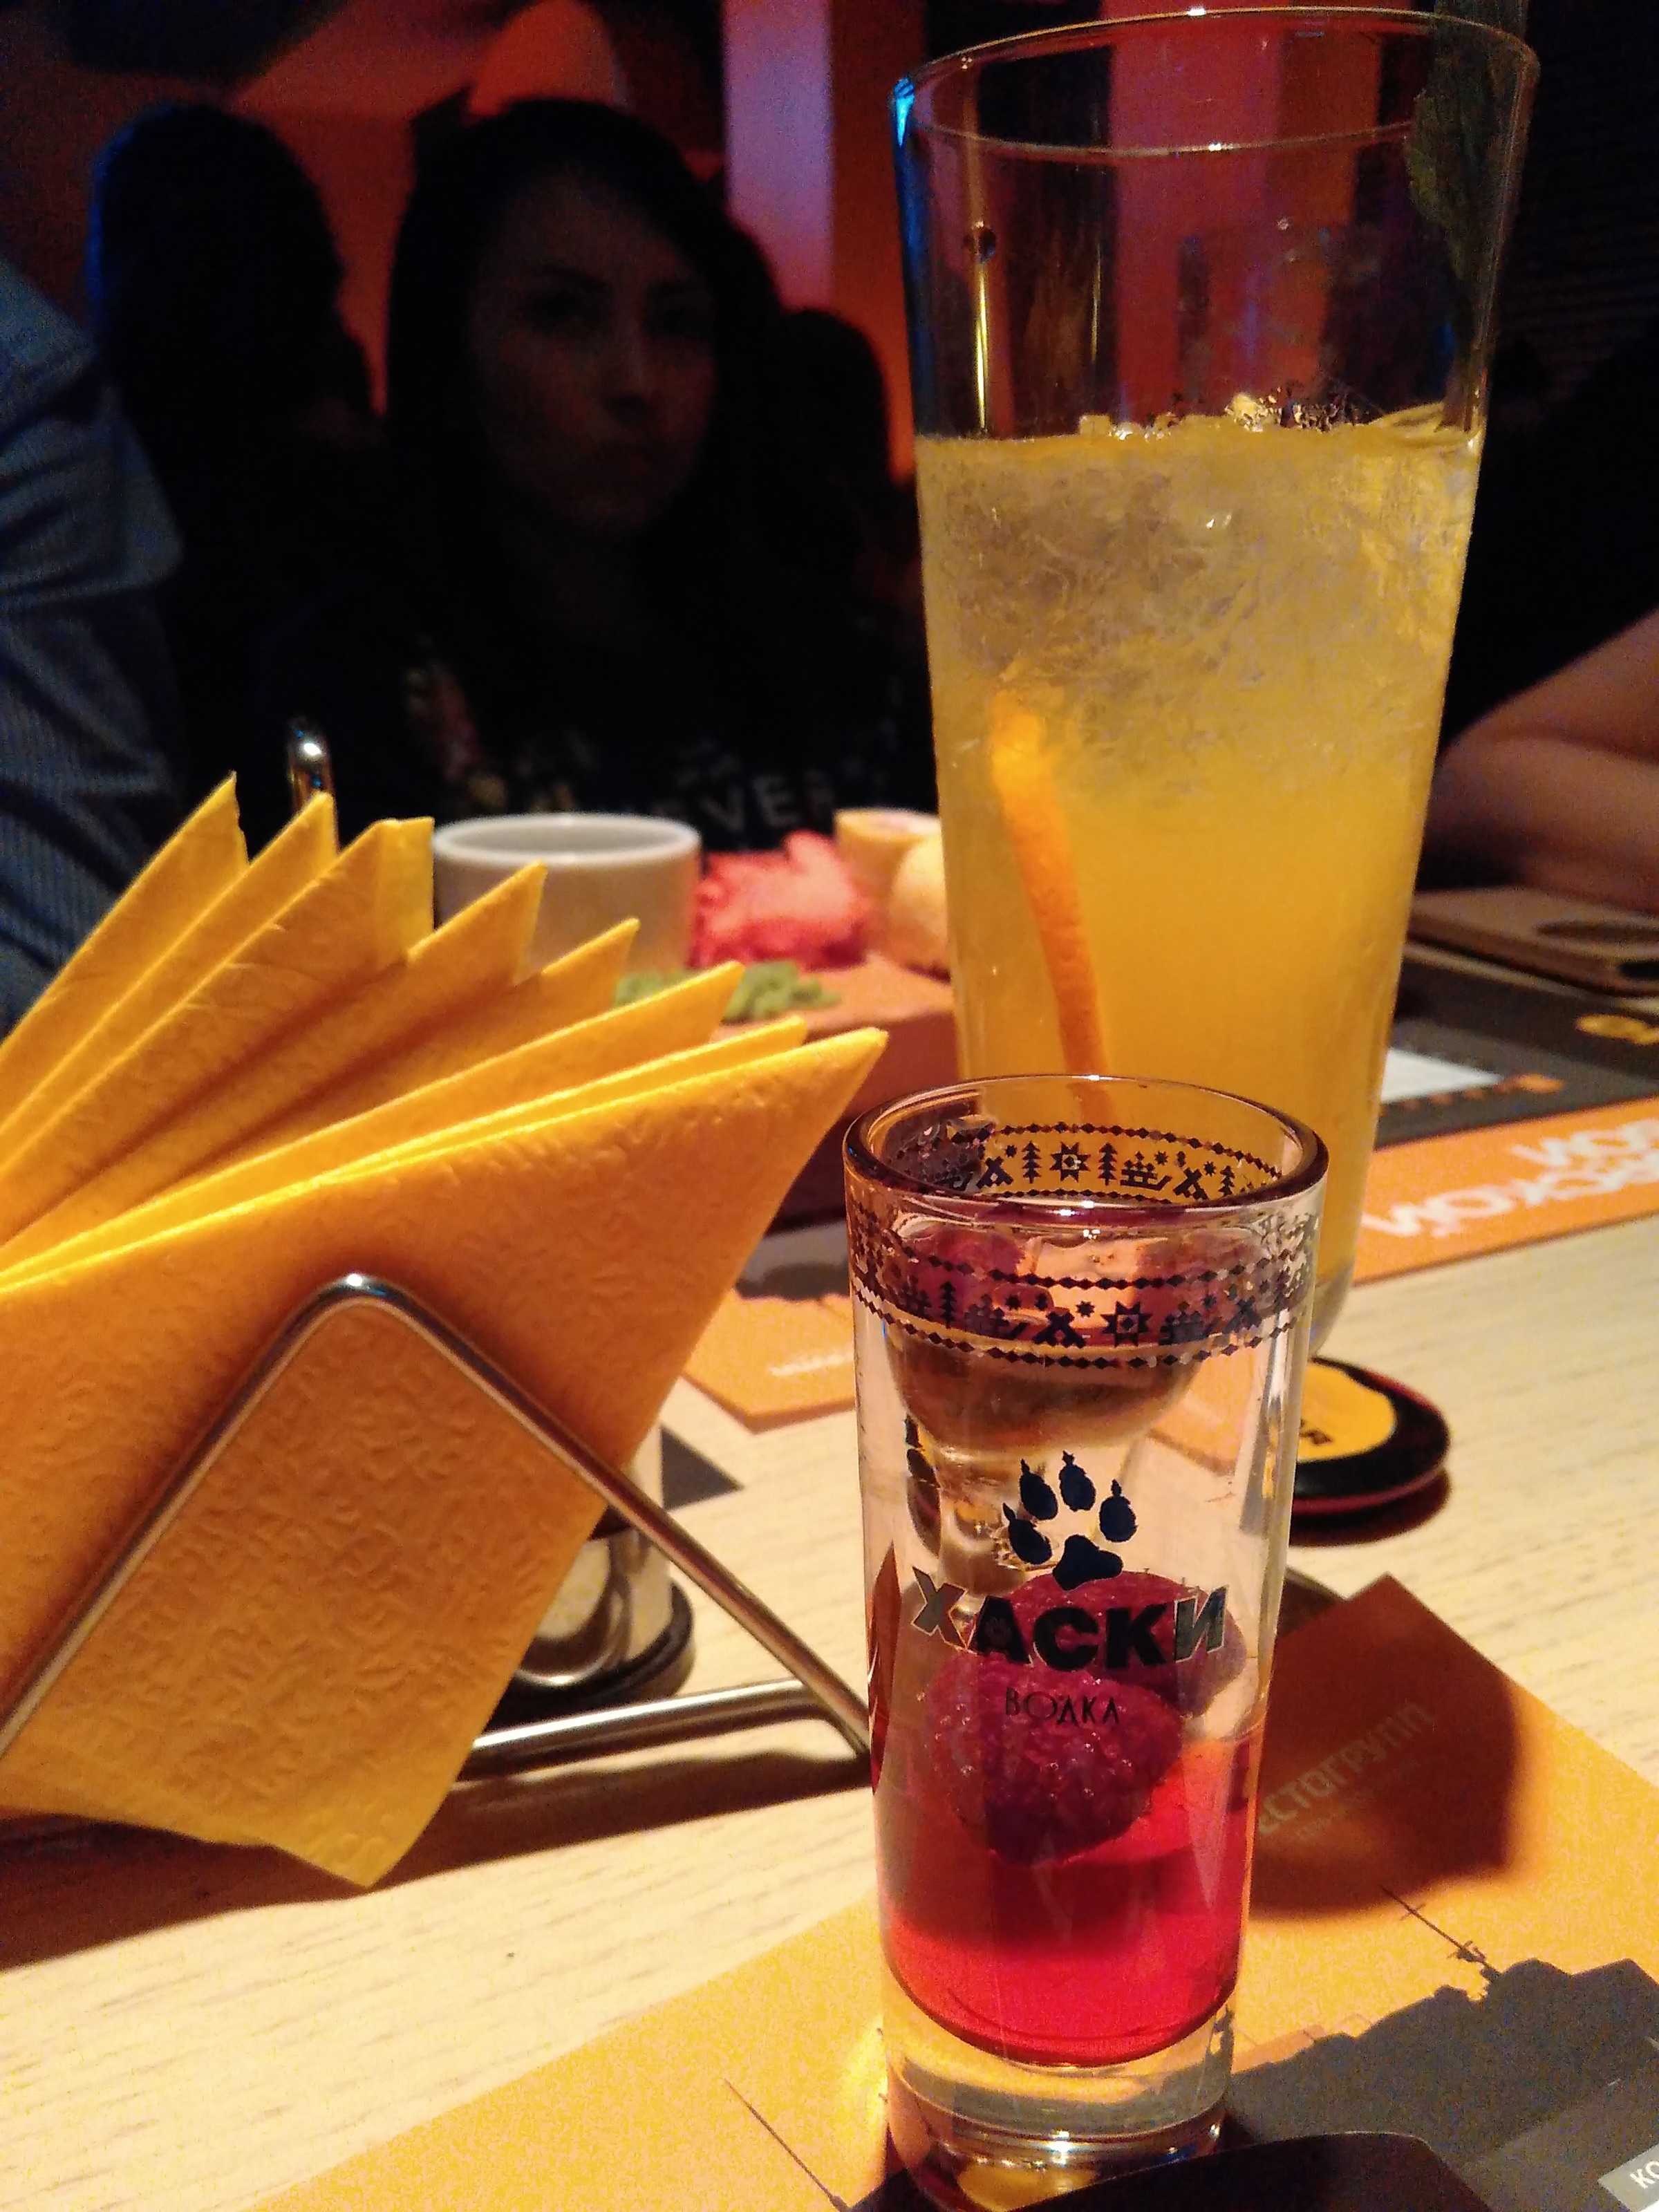
drink, beer, cocktail, liqueur, alcoholic beverage, distilled beverage, mai tai